South African Class 14E

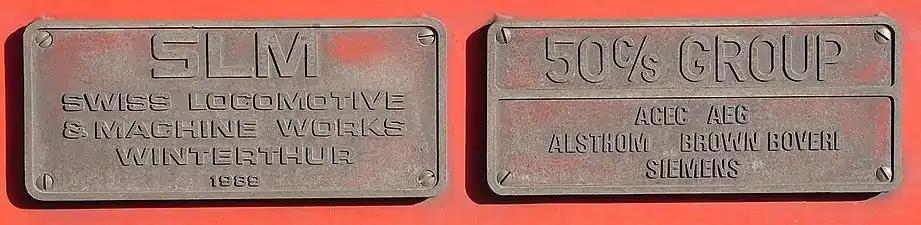
Builder's plates on no. 14-001

Only three prototype locomotives were eventually built and delivered in 1990. The 3 kV DC and 25 kV AC dual voltage electric locomotive, the first dual voltage locomotive in South Africa, was designed by the Group consisting of SA Ateliers de Constructions Electriques de Charleroi (ACEC) of Belgium, AEG-Telefunken and Siemens of Germany, Alstom-Atlantique of France and Brown Boveri of Switzerland. They were built by Swiss Locomotive and Machine Works (SLM) in Winterthur.